Juntos por el Cambio

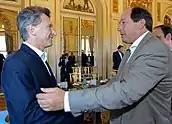
Sanz designed an alliance between PRO and UCR

The Radical Civic Union was divided: Ernesto Sanz proposed to join Macri as well, and Julio Cobos proposed to stay in UNEN. The party held a convention to decide what to do, and Sanz's proposal prevailed. Thus, the UCR left UNEN and joined the PRO-CC.